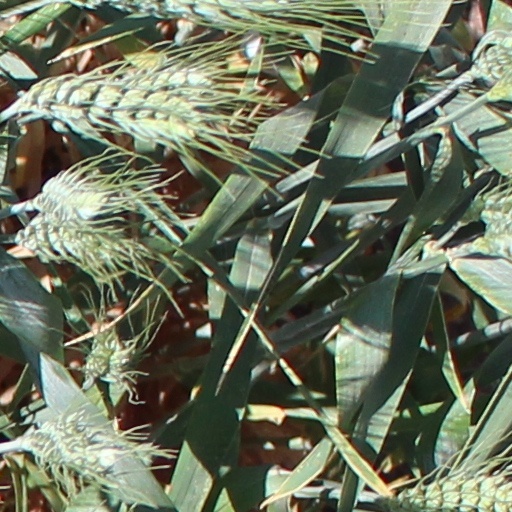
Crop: wheat